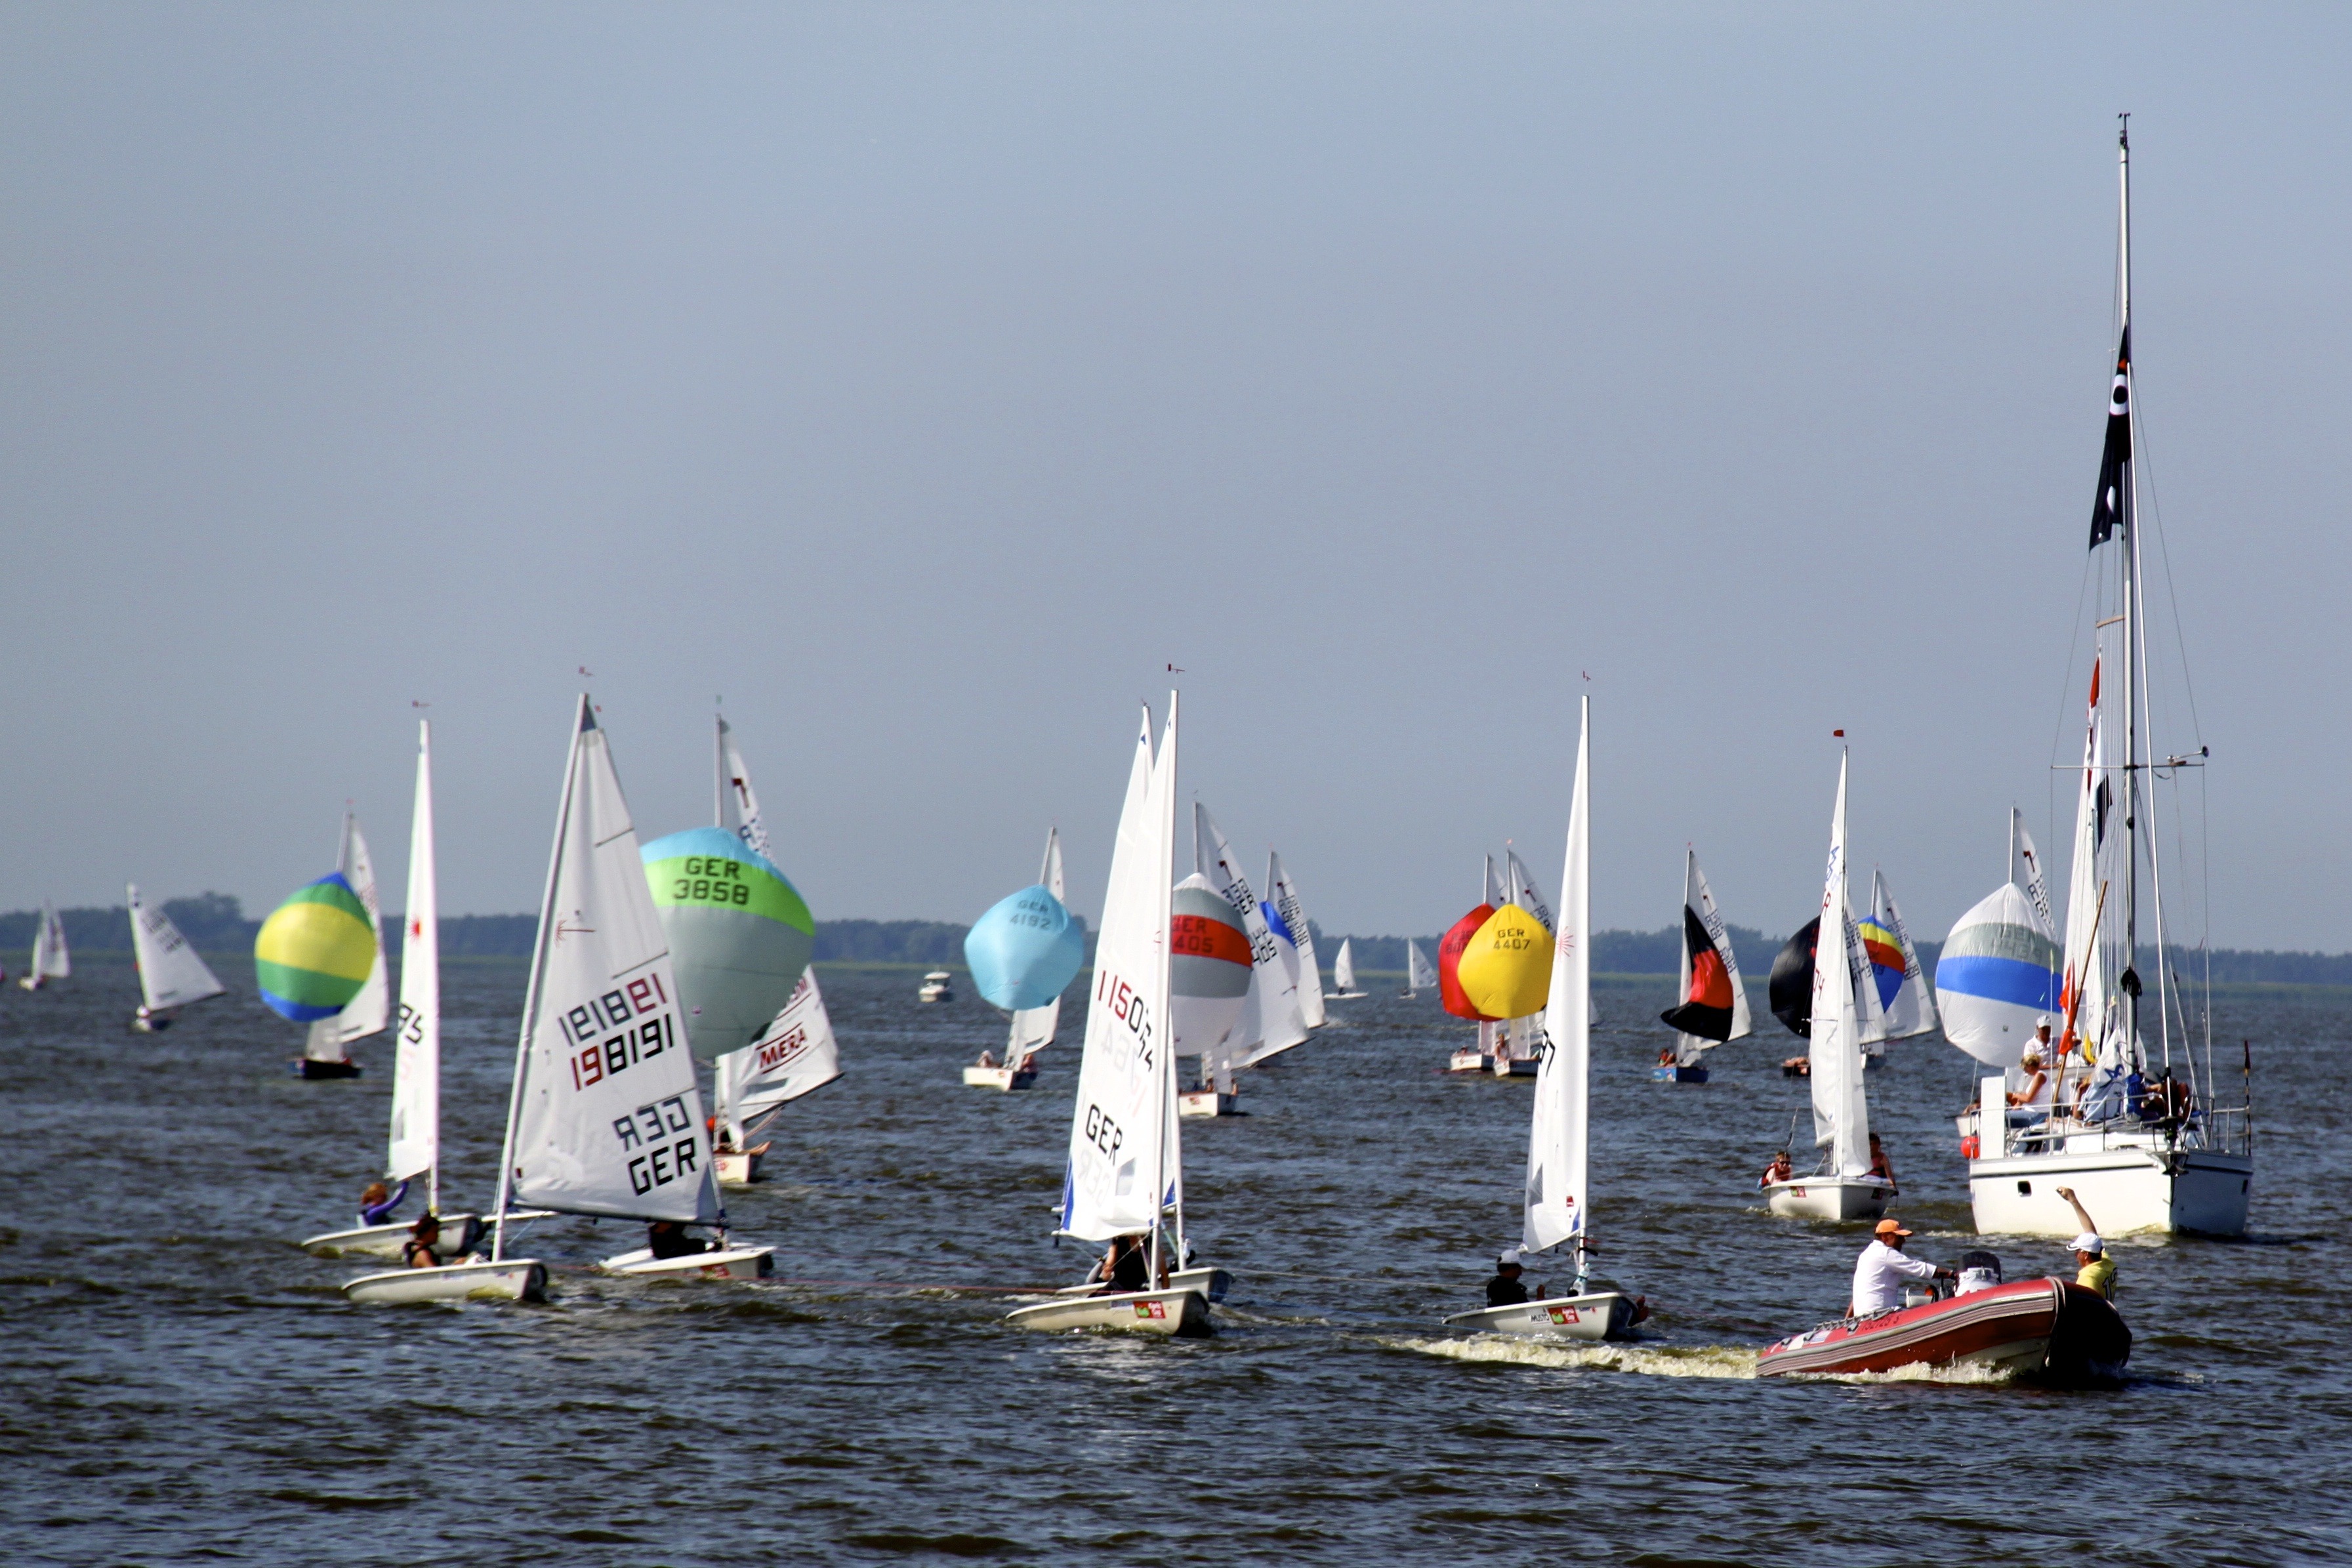
sea, water, boat, summer, vehicle, mast, sailing, sailboat, sports, sail, watercraft, regatta, sailing ship, sailing boats, ribnitz ut, yacht racing, windsports, dinghy sailing, keelboat, sailboat racing